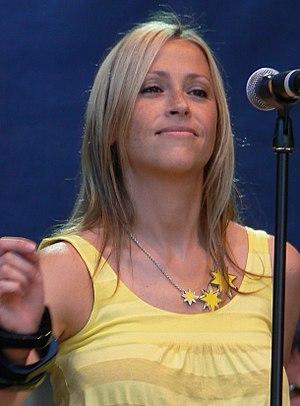
Nicole Marie Appleton, née le 7 décembre 1974 à Hamilton en Ontario, est une chanteuse canadienne qui fait partie du groupe All Saints. Elle est aussi membre du groupe Appleton avec sa sœur Natalie.